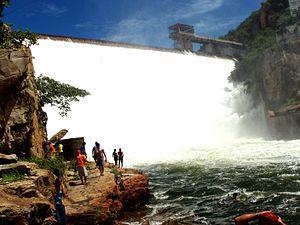
Coremas est une ville brésilienne de l'ouest de l'État de la Paraíba.